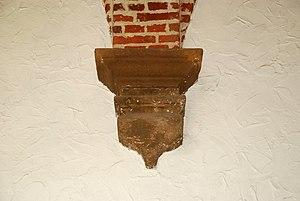
Belgique - Brabant wallon - Ancien couvent des Carmes Chaussés de Wavre This is a photo of a monument in Wallonia, number: 25112-CLT-0001-01
L'ancienne église des Carmes Chaussés est un édifice de style baroque qui faisait partie d'un couvent de grands carmes situé à Wavre, ville de la province du Brabant wallon, en Belgique. Réaménagé, l'édifice abrite aujourd'hui les services de l'hôtel de ville.